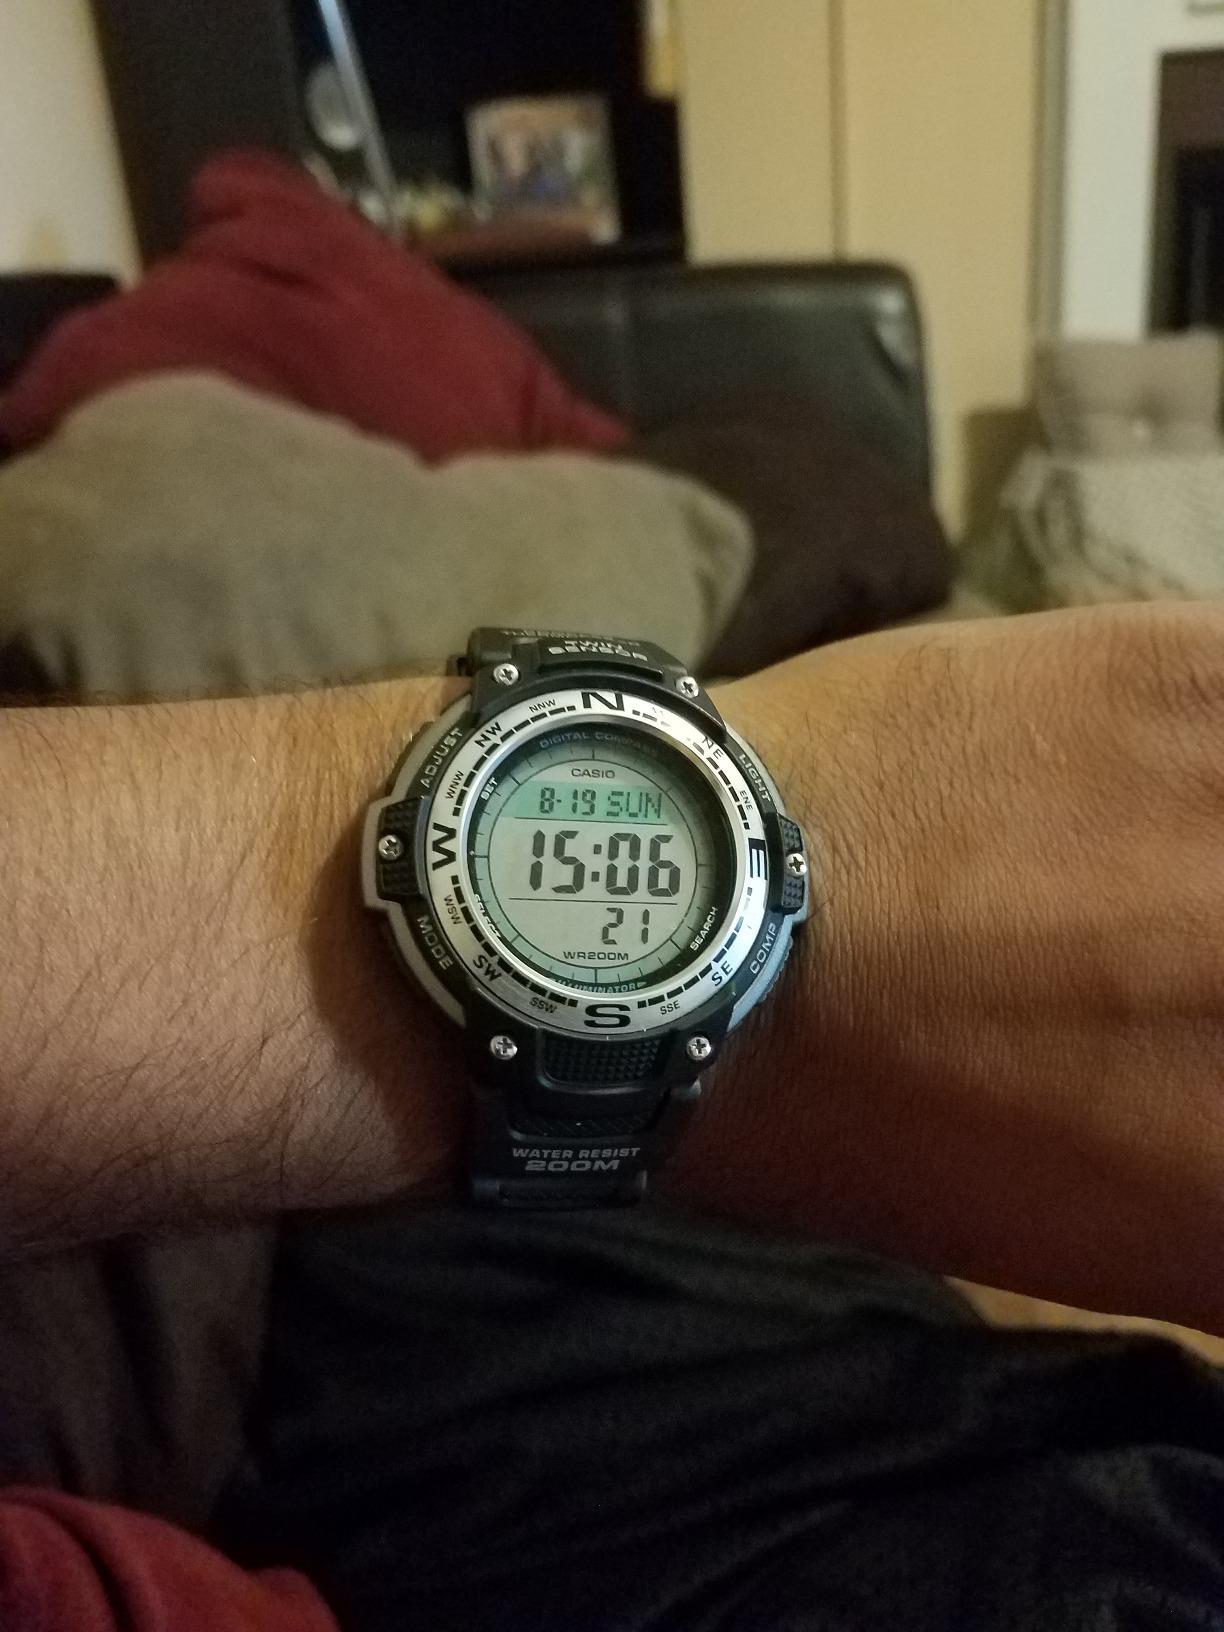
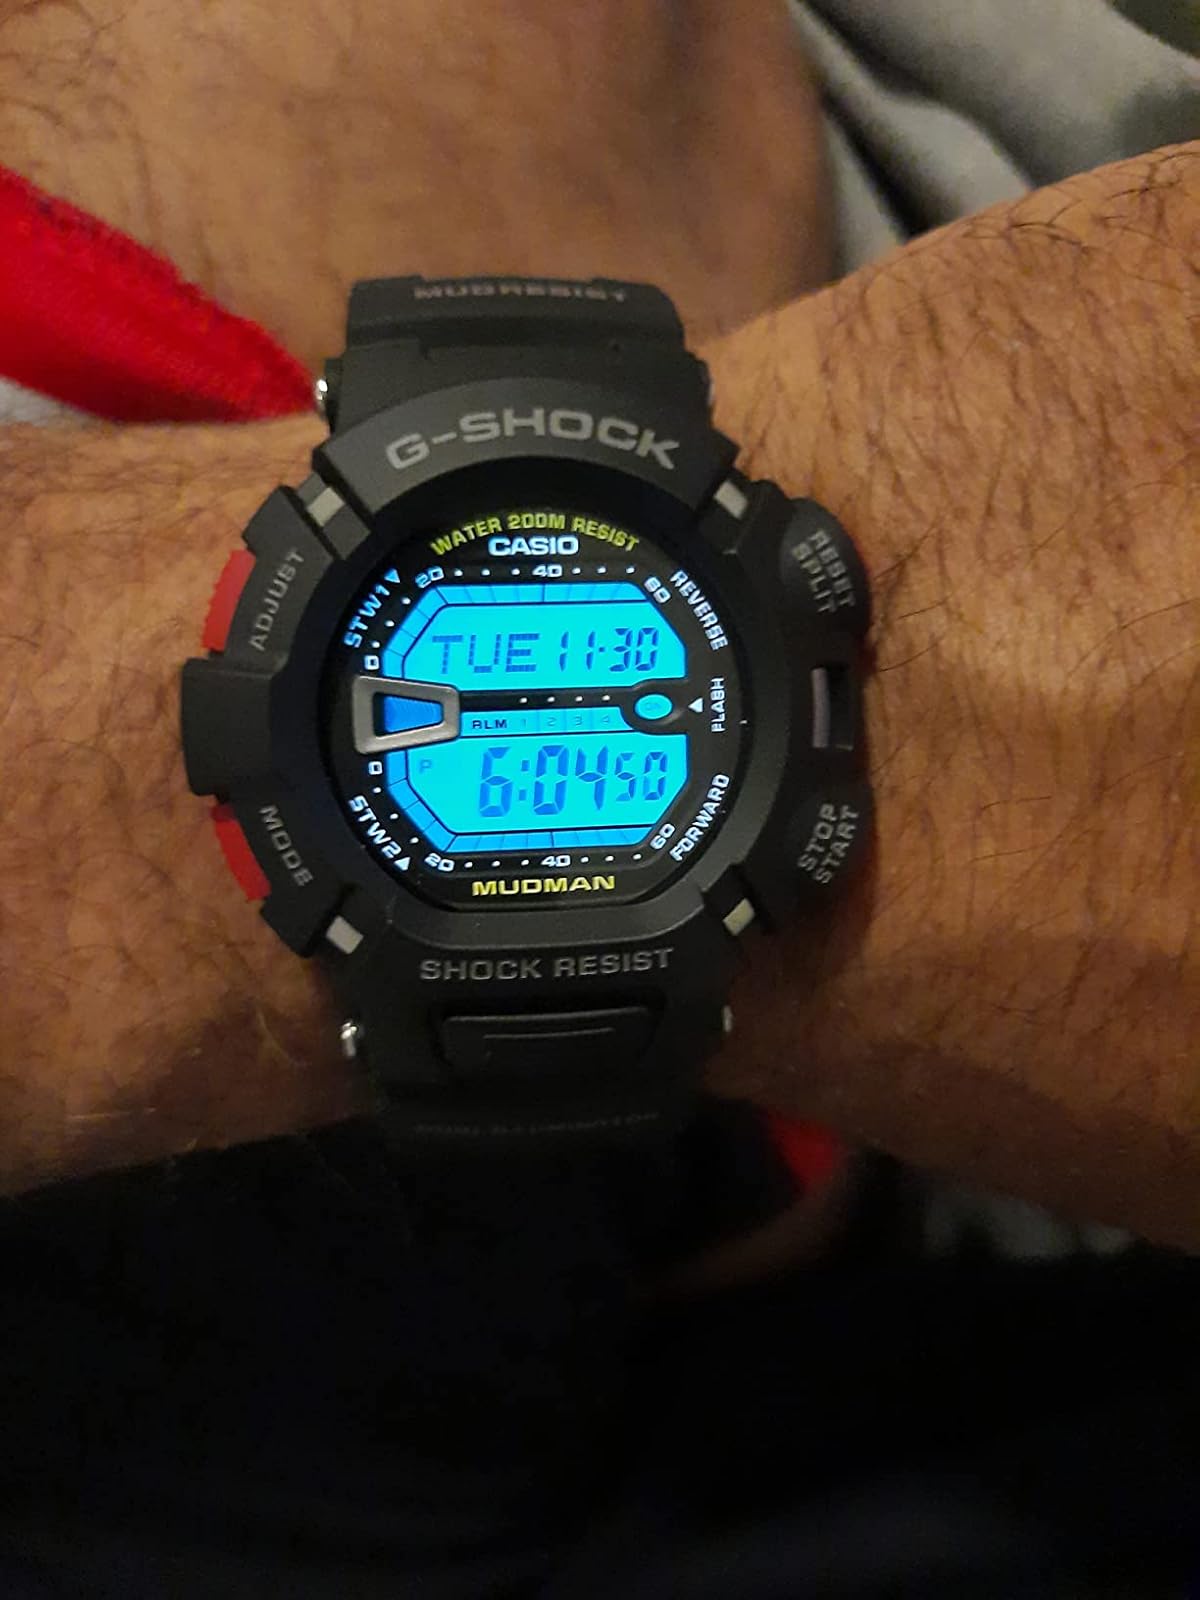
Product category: accessories_watch
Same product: no